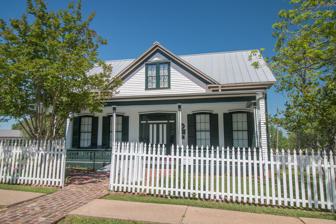
Building: Thomas, Jr., and Mary Kraitchar House
Country: United States of America
Year built: 1891
United States historic place Thomas Kraitchar Jr. and Mary U.S. National Register of Historic Places Location 200 E. Buck St., Caldwell, Texas Coordinates 30°31′58″N 96°41′29″W / 30.53278°N 96.69139°W / 30.53278; -96.69139 ( Thomas Kraitchar Jr. and Mary ) Area less than one acre Built 1891 Architectural style Late Victorian NRHP reference No. 02000731 Added to NRHP July 11, 2002 The Thomas and Mary Kraitchar Jr. House , at 203 E. Buck St. in Caldwell, Texas , was built in 1891.  It was listed on the National Register of Historic Places in 2002. The listing included three contributing buildings . It is a one-and-a-half-story wood-frame house built mainly of cypress , located "just east of the courthouse square" in downtown Caldwell. "Its symmetrical arrangement and restrained classical detailing make the house a particularly refined example of the Texas vernacular's adaptation of Late Victorian styles." It was restored in 1982 to be used as a house museum . References